Sky position (RA, Dec in degrees): 187.487, 5.048
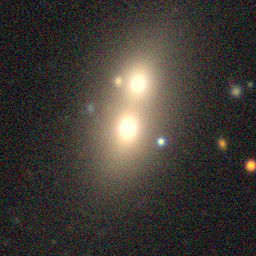
Galaxy morphology: Merging Galaxies